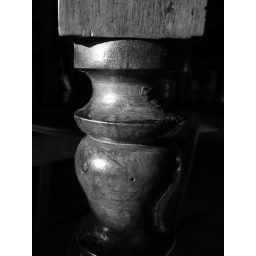
a leg of an old table in my house earlier in the morning with B&amp;amp;W